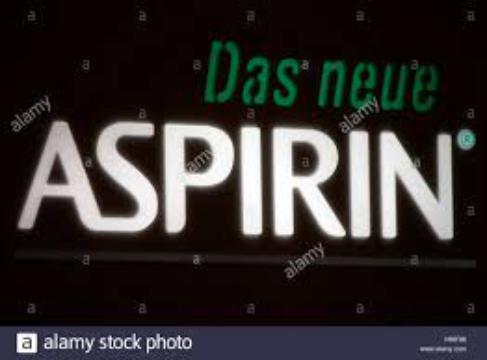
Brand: aspirin
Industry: Medical